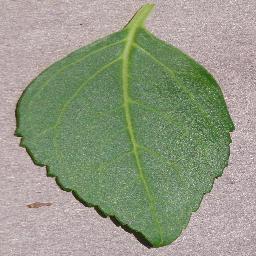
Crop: cherry
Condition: (including_sour)_healthy